Architecture of Wales

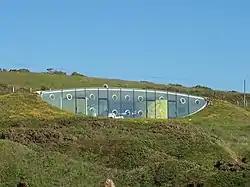
Malator (known locally as "Teletubby House")

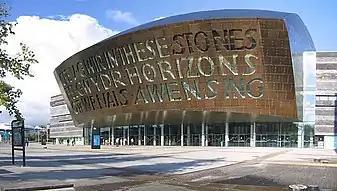
Cardiff Bay Welsh Millennium Centre

One of the most iconic Terracotta buildings in Wales is the Pierhead building at Cardiff Docks, adjacent to the Welsh Assembly building. The Grade One listed building was built in 1897 and designed by the English architect William Frame. It was a replacement for the headquarters of the Bute Dock Company which burnt down in 1892. Frame's mentor was William Burges, with whom Frame worked on the rebuilding of Cardiff Castle and Castell Coch until Burges's death in 1881.